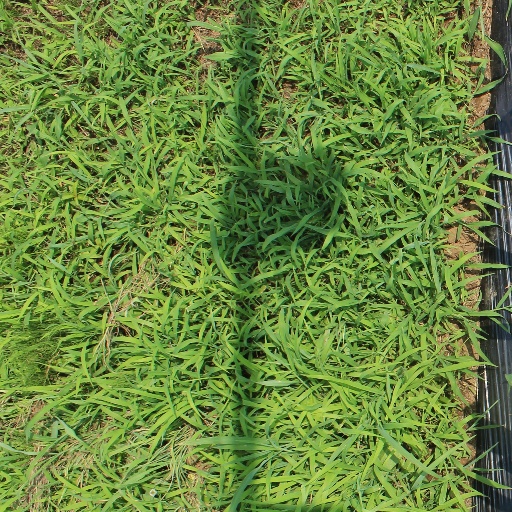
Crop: sorghum